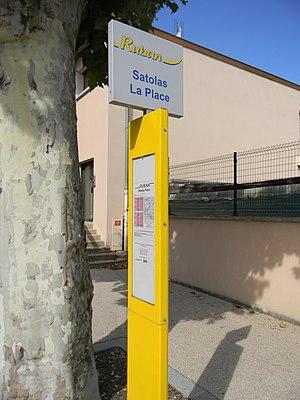
Arrêt de car du réseau ""Ruban"" à Satolas-et-Bonce."
Ruban est le nom commercial du réseau de transport en commun de la communauté d’agglomération Porte de l’Isère. Il dessert les principales communes de la CAPI, à l'aide d'un réseau composé de 15 lignes régulières, d’un service de transport à la demande et de transport scolaire.